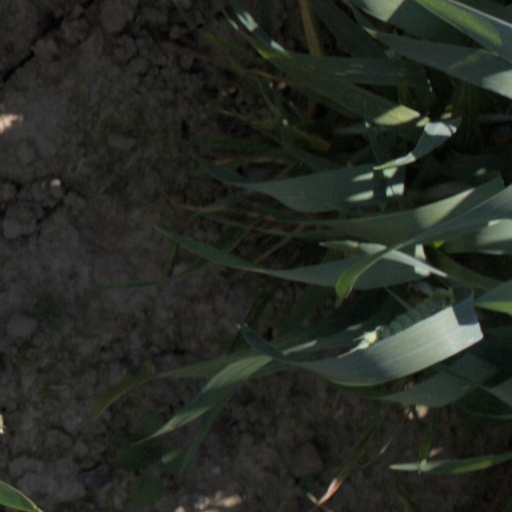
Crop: wheat